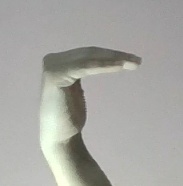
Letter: haa